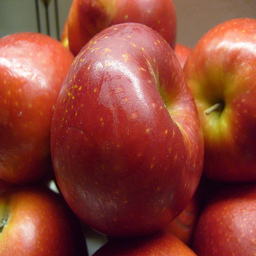
Label: Apple